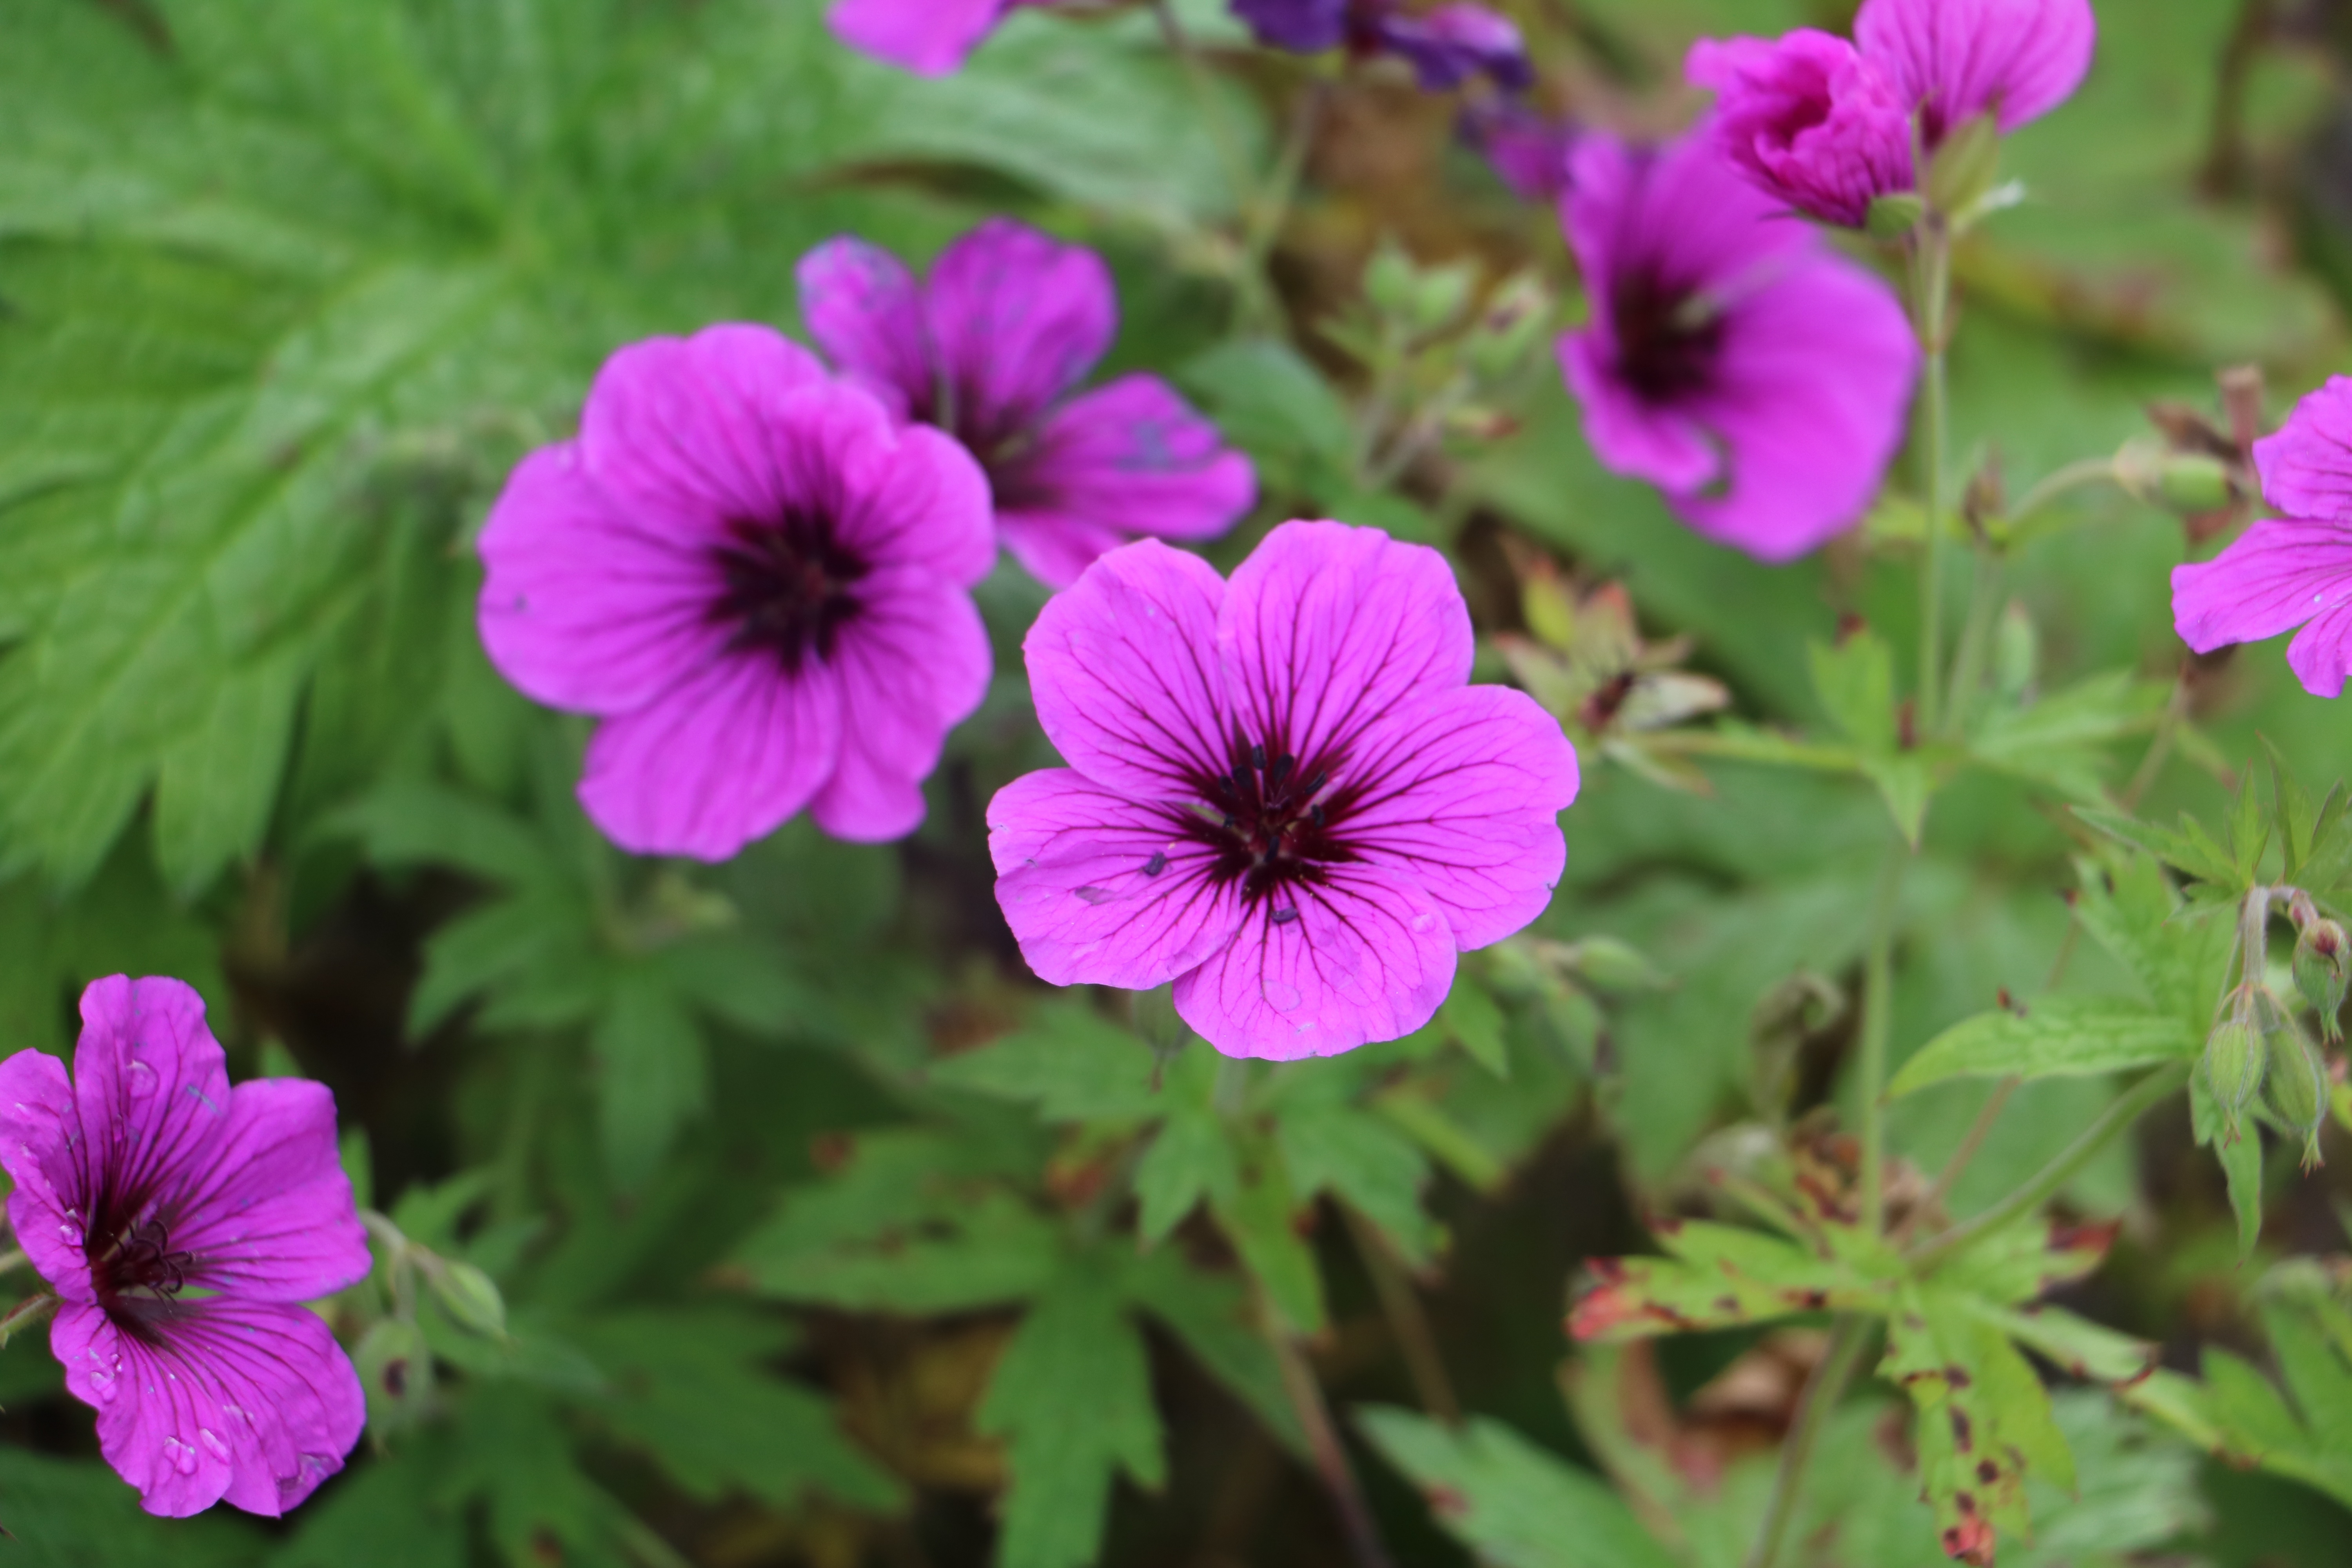
plant, flower, petal, botany, flora, wildflower, geranium, flowering plant, geraniaceae, pink evening primrose, geranium cinereum, annual plant, land plant, geraniales